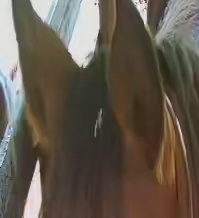
Face region: ears (position_of_ears)
Pain indicator: not_present